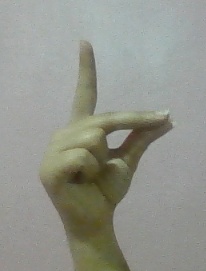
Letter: ta